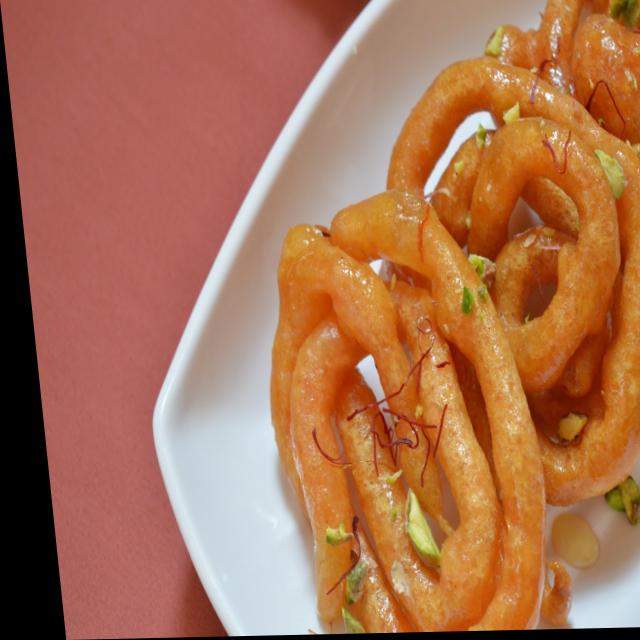
Dish: jalebi